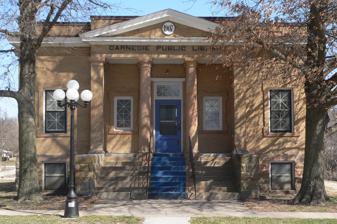
Building: Pawnee City Carnegie Library
Country: United States of America
Year built: 1908
United States historic place Pawnee City Carnegie Library U.S. National Register of Historic Places The library in 2012 Location in Nebraska Show map of Nebraska Location in United States Show map of the United States Location 730 G St, Pawnee City, Nebraska Coordinates 40°06′36″N 96°09′10″W / 40.11000°N 96.15278°W / 40.11000; -96.15278 ( Alfred H. and Sarah Frahm House ) Area 0.4 acres (0.16 ha) Built 1908 Architect Eisentraut-Colby-Pottenger Company Architectural style Classical Revival MPS Carnegie Libraries in Nebraska MPS NRHP reference No. 10001004 Added to NRHP December 10, 2010 The Pawnee City Carnegie Library is a historic building in Pawnee City, Nebraska , and a Carnegie library . Its erection was initially rejected by the voters of Pawnee City in 1905, despite the promise of a $7,000 donation from Andrew Carnegie . It was built in 1908, and designed in the Classical Revival architectural style . It has been listed on the National Register of Historic Places since December 10, 2010. It was designed by the Eisentraut-Colby-Pottenger Company of Sioux City, Iowa .  It is nearly square, being 37 by 40 feet (11 m × 12 m) in plan, and has brick exterior walls with a yellow brick veneer laid in running bond on three sides. References